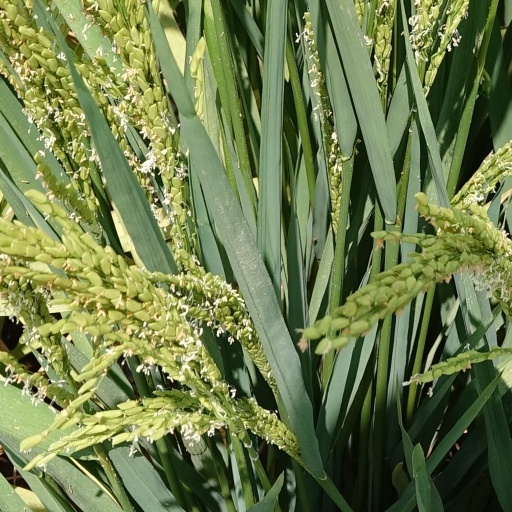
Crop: rice